40th Oregon Legislative Assembly

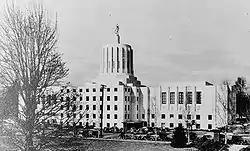
Backside of the capitol in 1939

The 40th Oregon Legislative Assembly was the legislative session of the Oregon Legislative Assembly that convened on January 9, 1939 and adjourned March 15. It was the first legislature held in the current completed capitol after the 1935 fire destroyed the previous capitol. A notable event was the death of Senator George T. Eayrs, who collapsed at his desk in the afternoon of March 13, and was pronounced dead soon after. Senators James A. Best and Joel C. Booth, both doctors, attempted to revive him unsuccessfully.